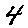
Label: 4